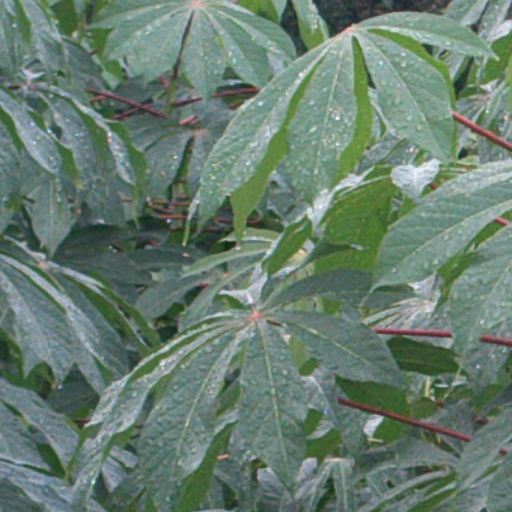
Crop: cassava